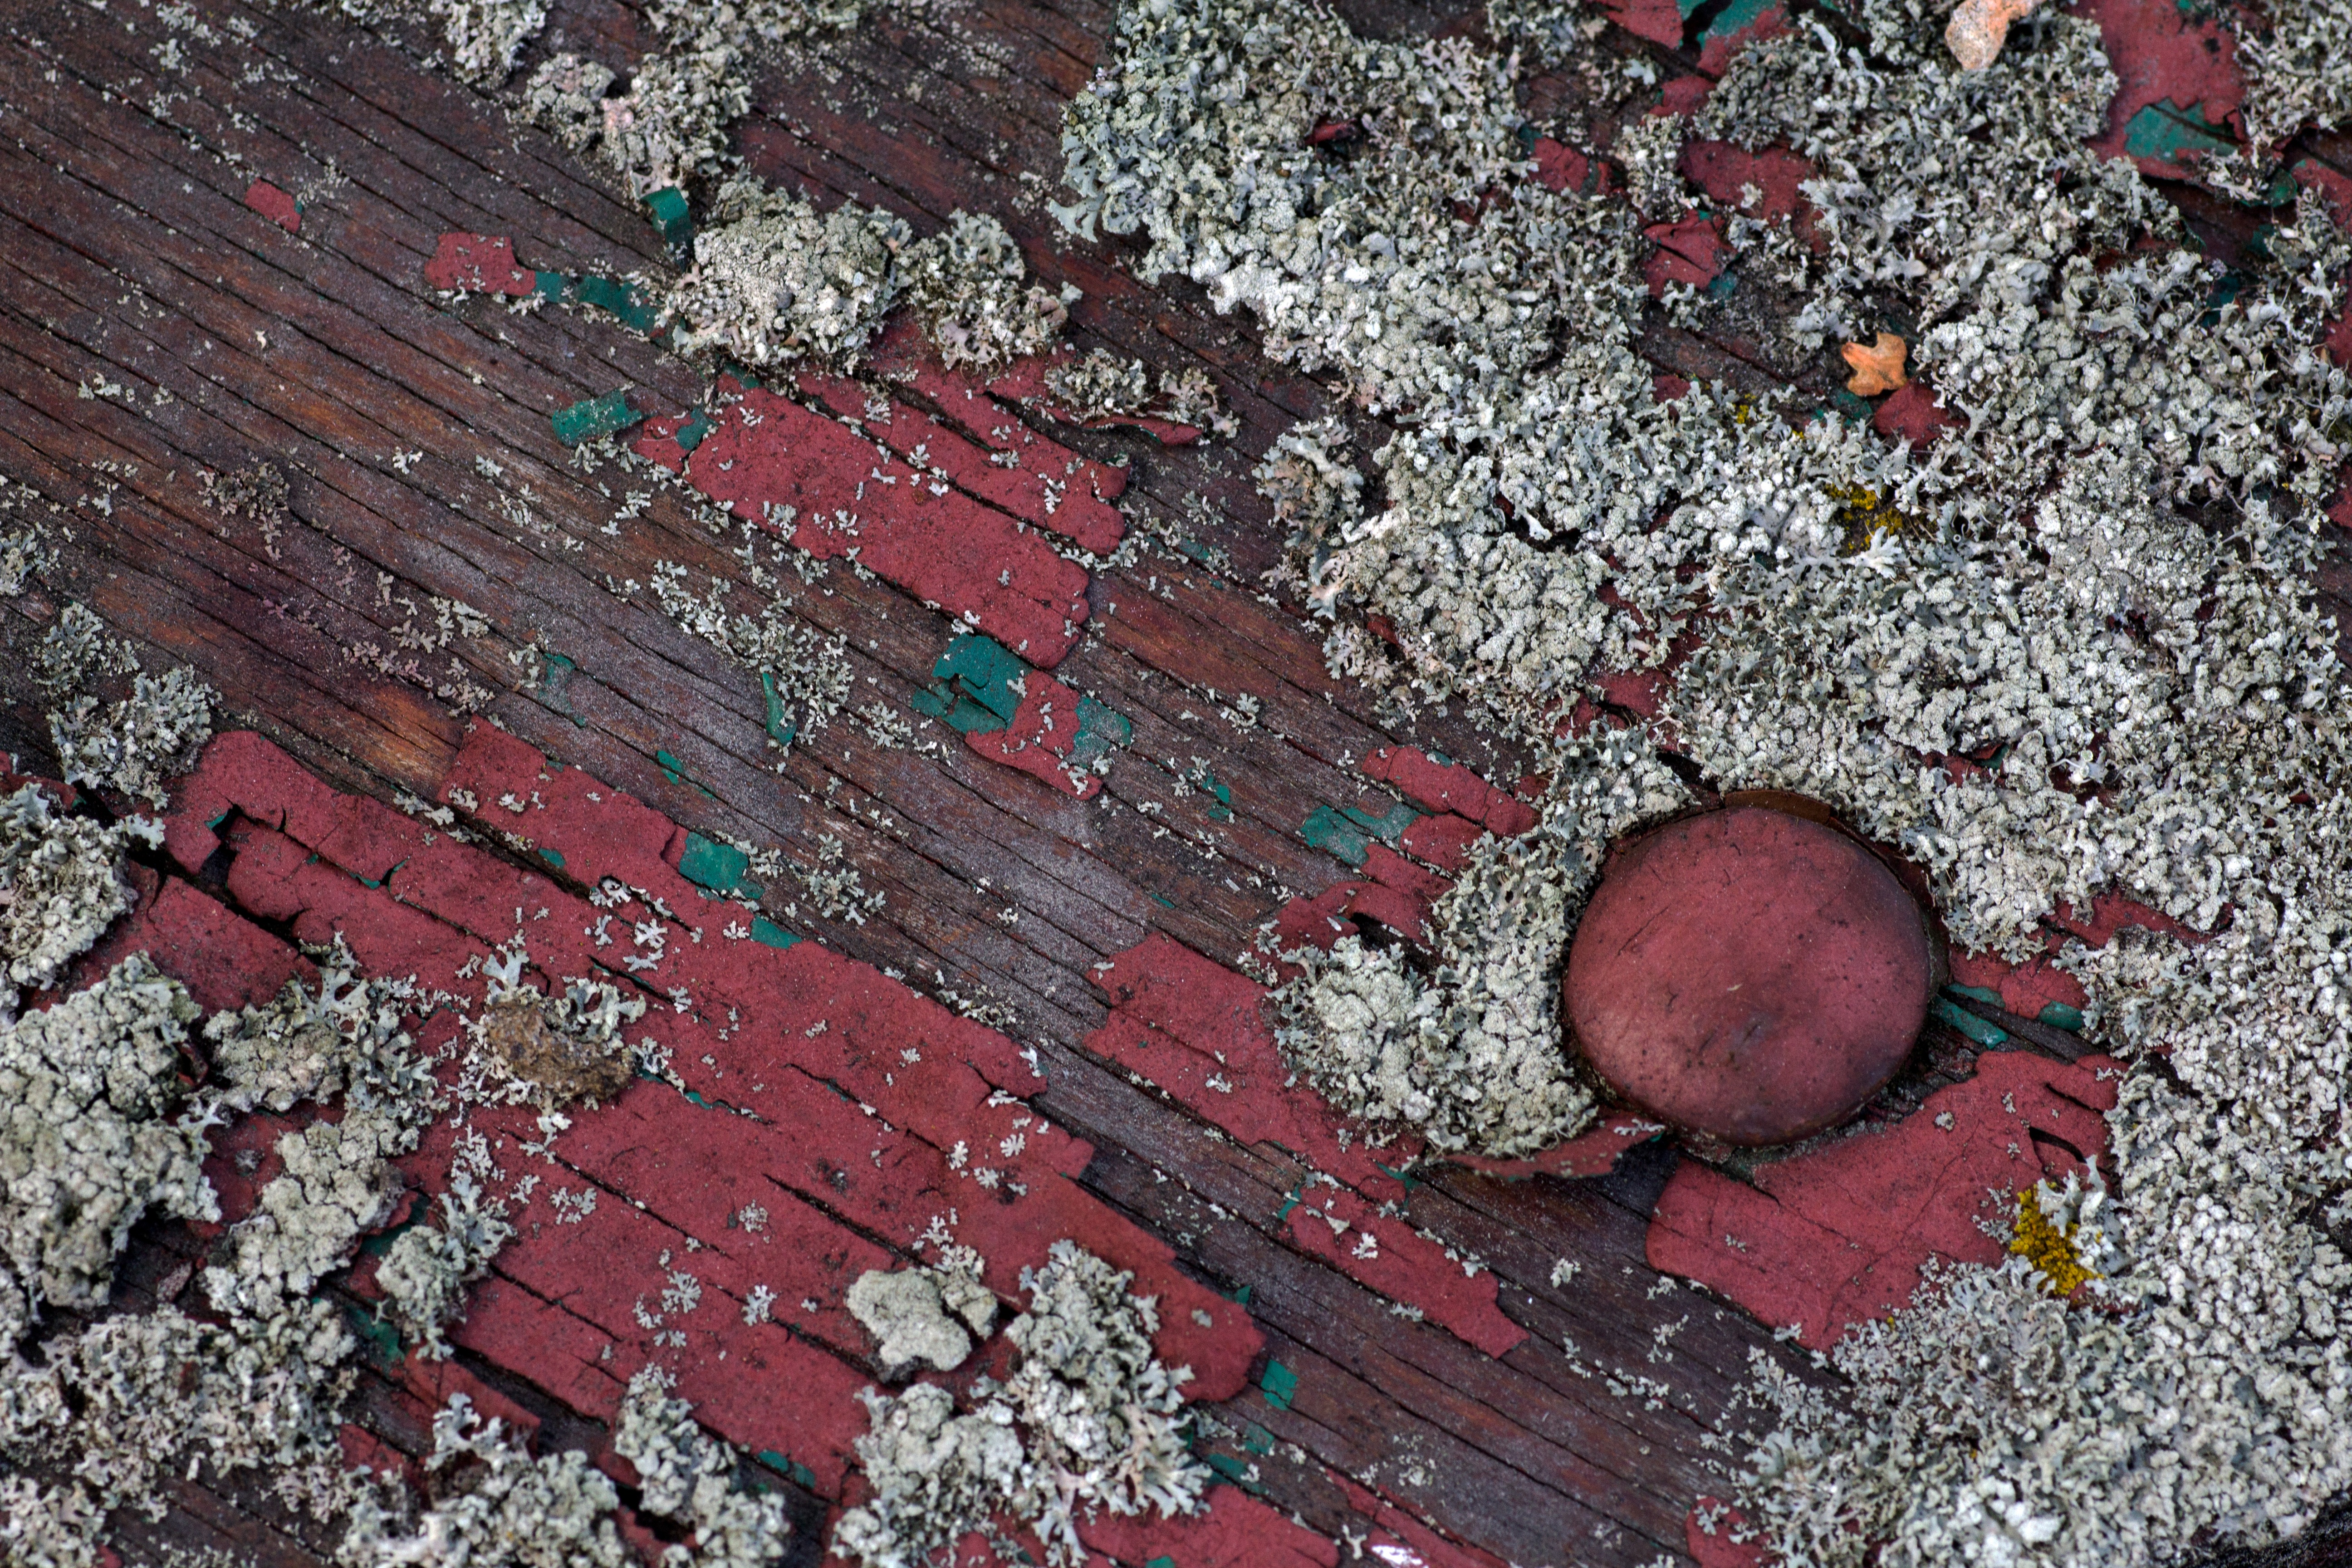
rock, board, wood, texture, leaf, flower, wall, red, color, soil, weave, background, geology, old paint